Fight Girl

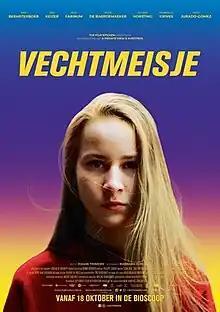
Theatrical release poster

Fight Girl is a 2018 Dutch-Bosnian action drama film directed by Johan Timmers and written by Barbara Jurgens. In July 2019, it was shortlisted as one of the nine films in contention to be the Dutch entry for the Academy Award for Best International Feature Film at the 92nd Academy Awards, but it was not selected.